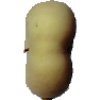
Label: peach_flat